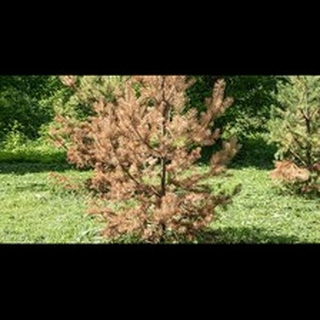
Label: wheat_tan_spot